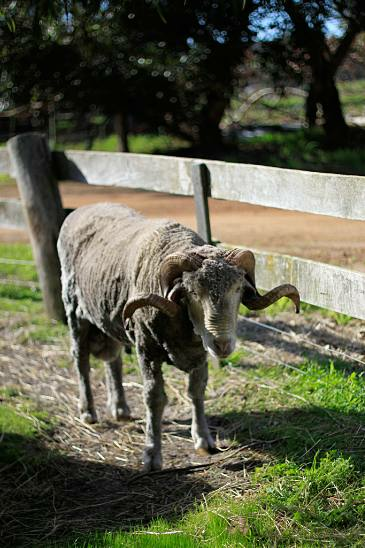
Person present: No